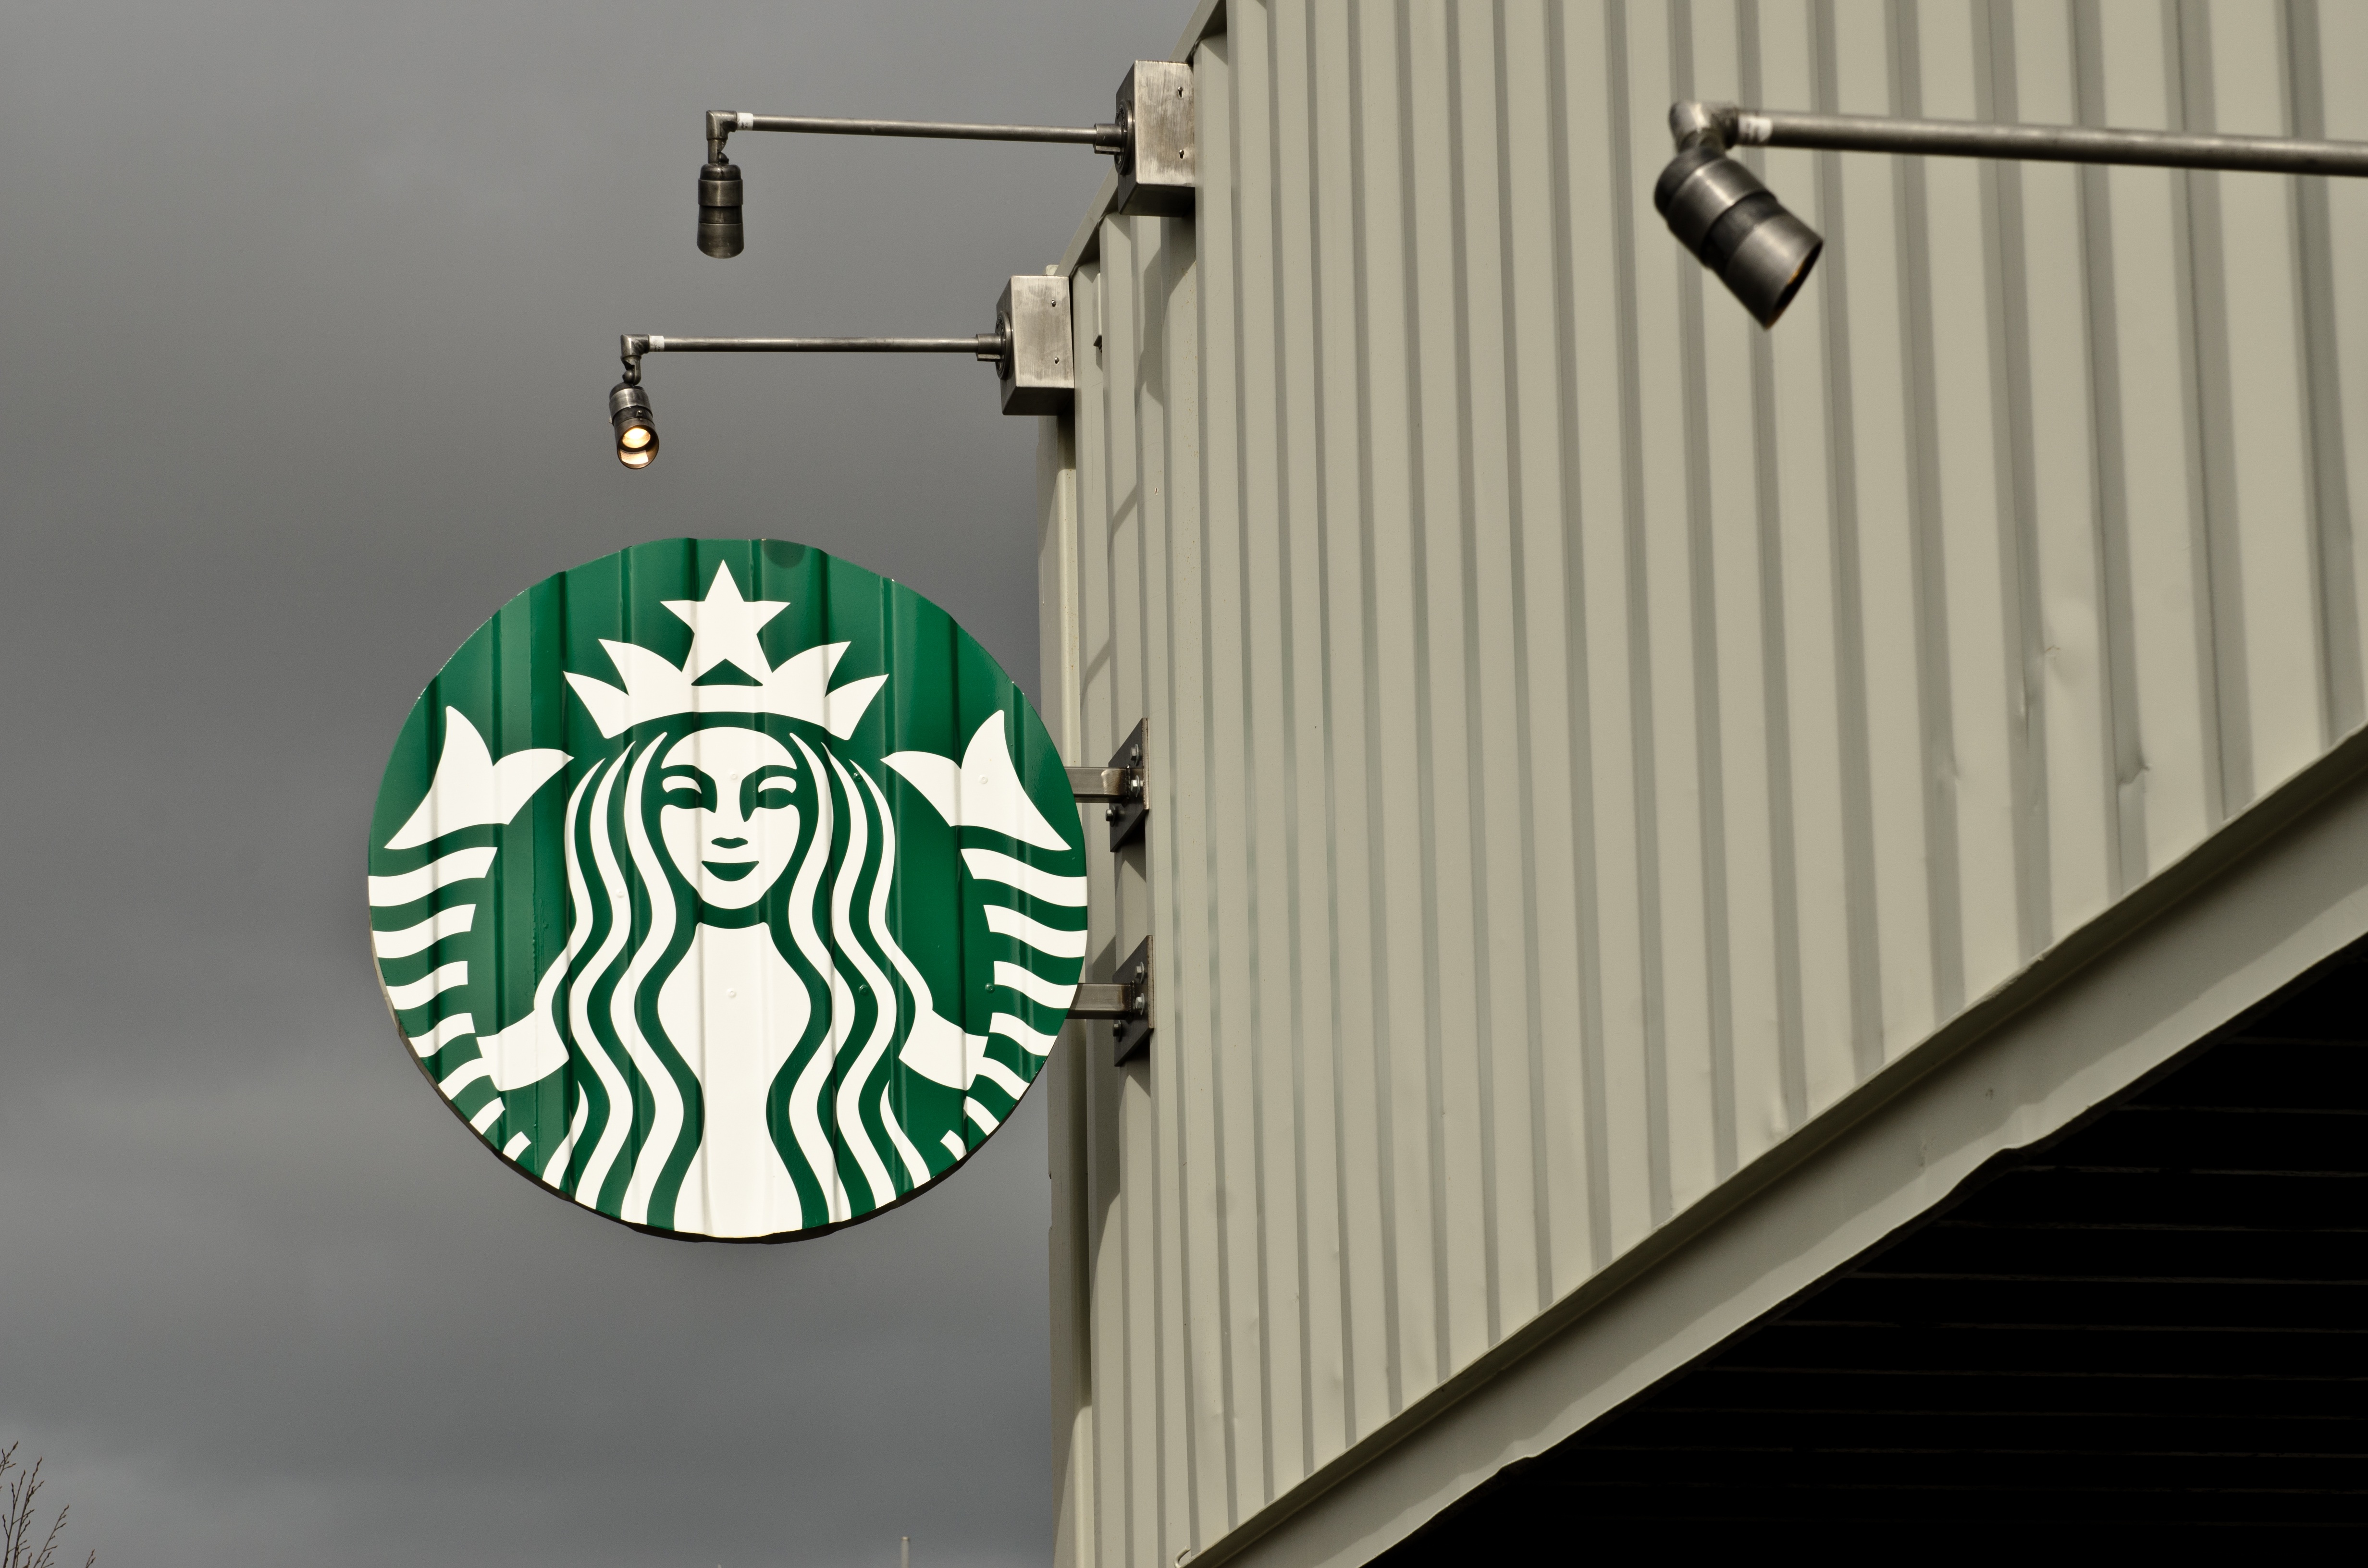
white, line, green, color, lighting, brand, illustration, design, shape